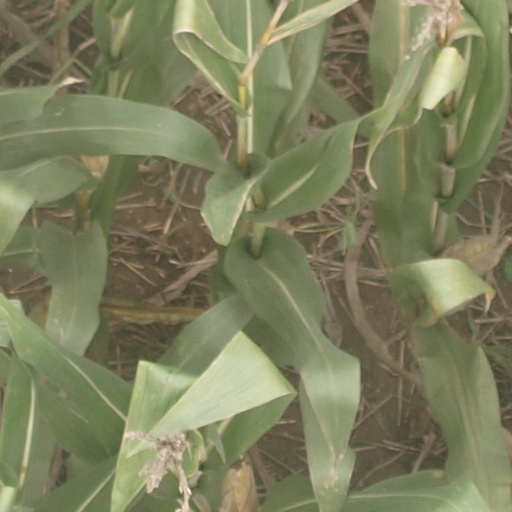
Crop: maize; corn